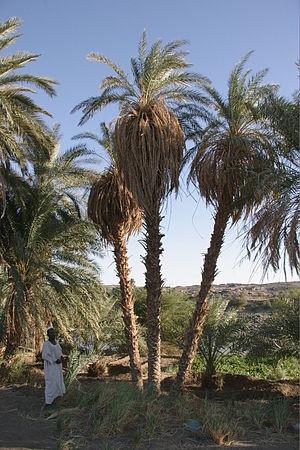
Cet article recense les pratiques inscrites au patrimoine culturel immatériel au Soudan.